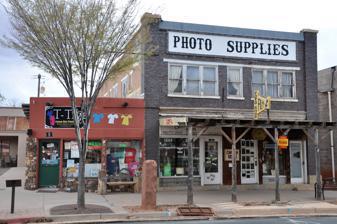
Building: Kanab Hotel and Cafe
Country: United States of America
Year built: 1929
United States historic place Kanab Hotel and Cafe U.S. National Register of Historic Places Show map of Utah Show map of the United States Location 19 W. Center St., Kanab, Utah Coordinates 37°02′52″N 112°31′42″W / 37.04778°N 112.52833°W / 37.04778; -112.52833 Area less than one acre Built 1929, 1958 Architectural style Early Commercial MPS Kanab, Utah MPS NRHP reference No. 03000152 Added to NRHP August 14, 2003 The Kanab Hotel and Cafe , located at 19 W. Center St. in Kanab, Utah , was built in 1929.  It was listed on the National Register of Historic Places in 2003, by which time it had also been known as Virge's Kanab Hotel, Cafe and Bakery . It is a brick two-part commercial block building on a concrete foundation, with a flat roof behind a "cascading" parapet .  It has one-story later additions on its north and east sides. References